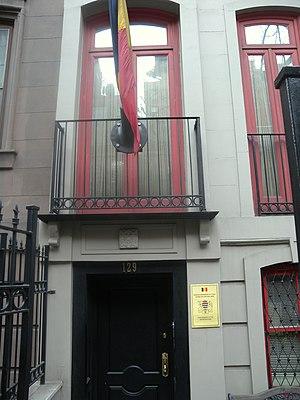
Cet article liste les représentations diplomatiques du Tchad à l'étranger, en excluant les consulats honoraires.